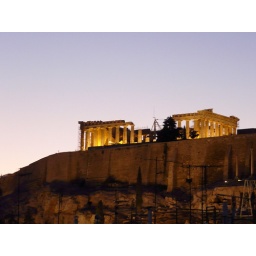
view from hotel roof bar in athens